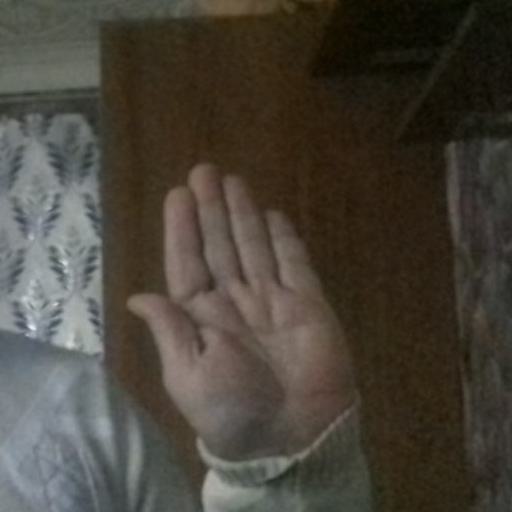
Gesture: stop